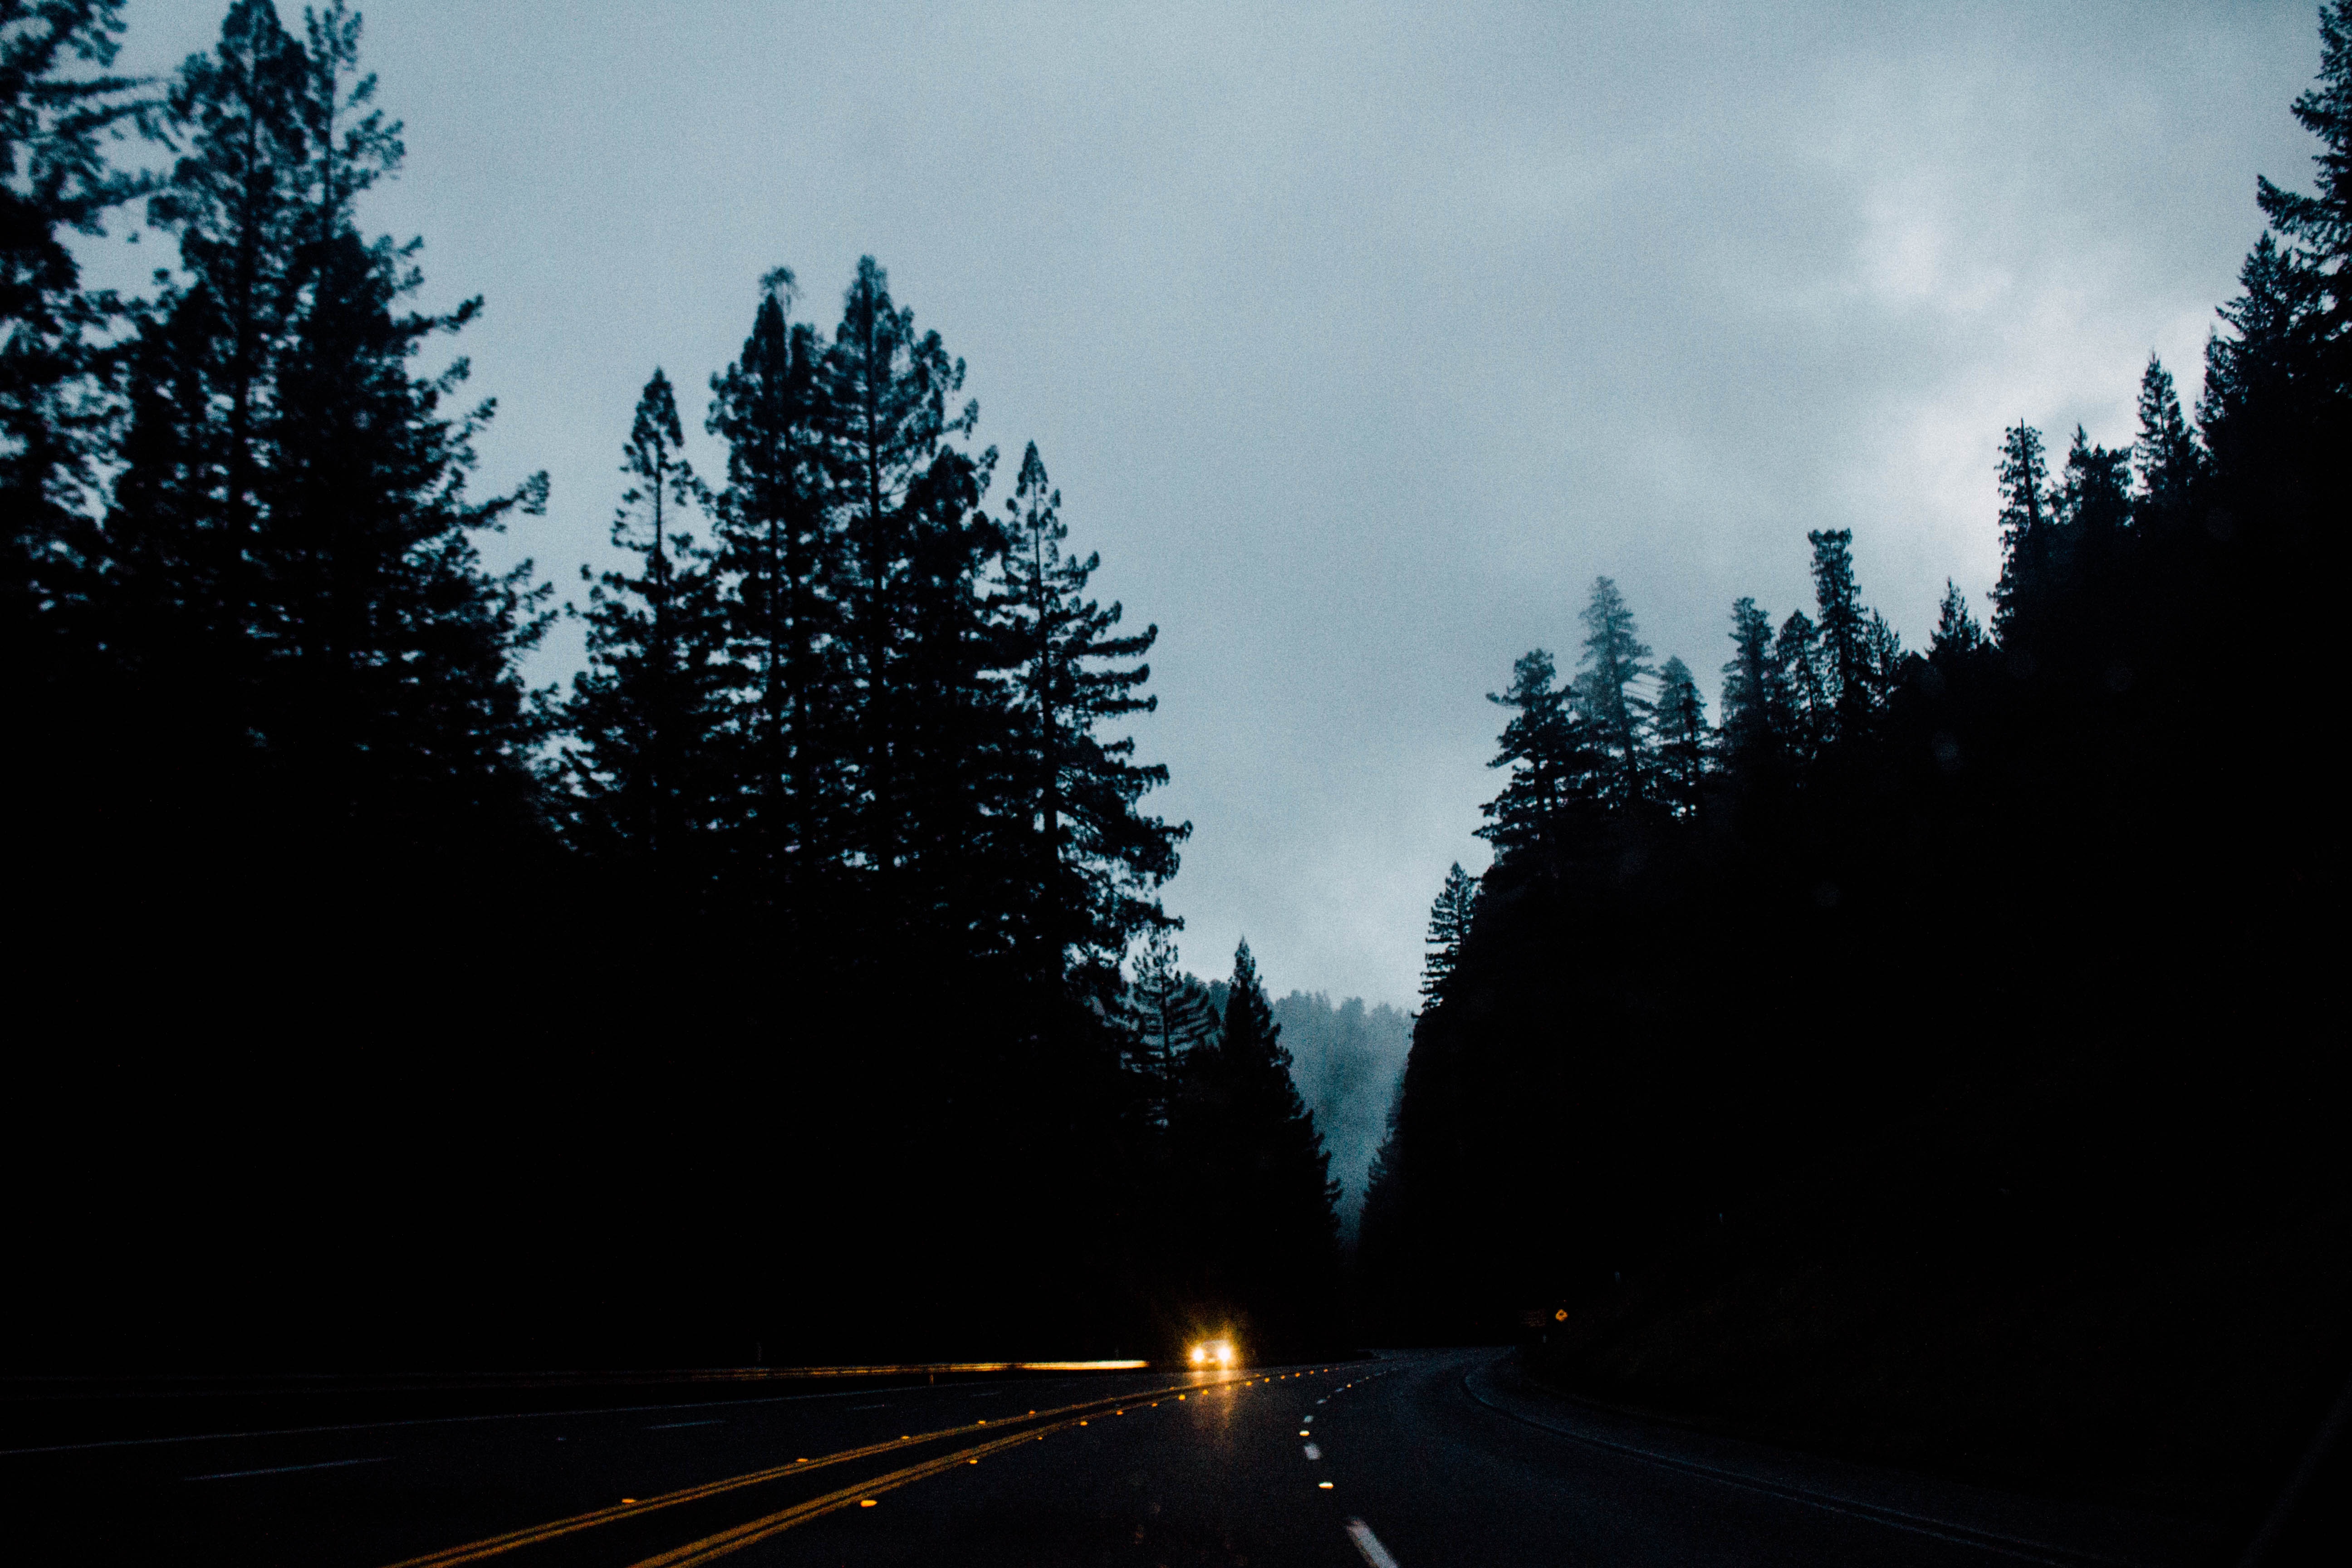
tree, snow, light, cloud, sky, fog, sunrise, sunset, night, sunlight, morning, dawn, dusk, evening, weather, darkness, infrastructure, atmospheric phenomenon, woody plant